Defender-class boat

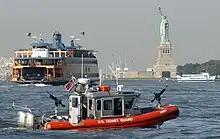
A Defender A-class boat from Maritime Safety and Security Team 91106 in New York Harbor

The Defender class utilizes a rigid deep-V hull constructed of marine grade aluminum. While similar in appearance to the sponson of a rigid-hulled inflatable boat the Defenders' collar is actually made from rigid polyethylene foam. The boat is powered by two outboard engines, usually Honda four-strokes though Mercury and Johnson engines have also been used. Tow bitts are fitted forward and aft which also serve as mounting points for M240B or M60 machine guns.